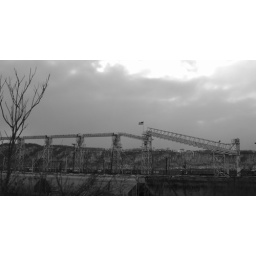
Taken from my car window (I was the passenger) near Freedom, PA.